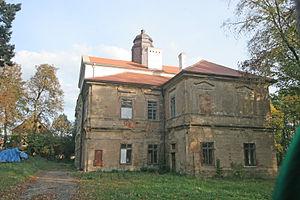
Barchov est une commune du district et de la région de Hradec Králové, en République tchèque. Sa population s'élevait à 319 habitants en 2017.